List of British cheeses

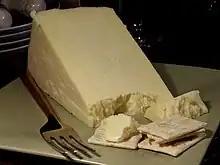
Caerphilly cheese

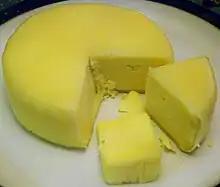
Swaledale cheese

Cheeses that are classified as to hard include Cheddar. Cheddar is one of a family of semi-hard or hard cheeses (including Cheshire and Gloucester), whose curd is cut, gently heated, piled, and stirred before being pressed into forms.